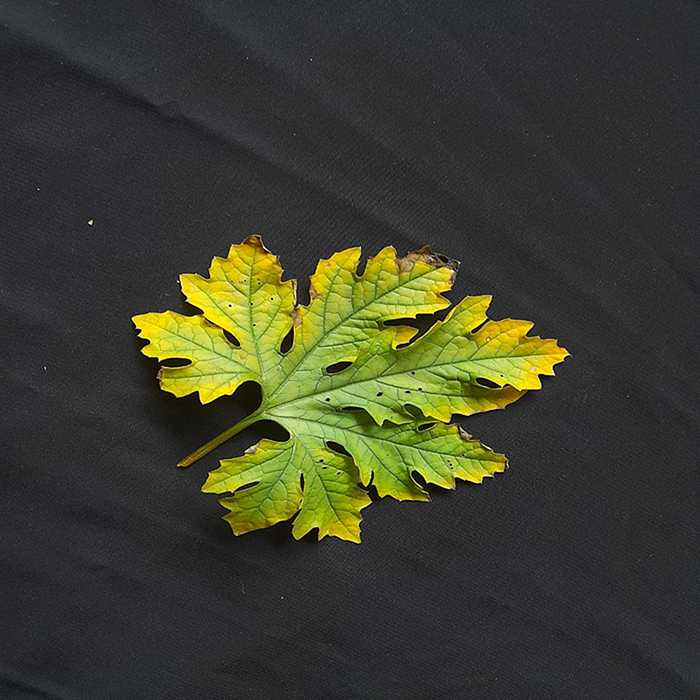
Plant: Bitter Gourd
Label: Fusarium wilt